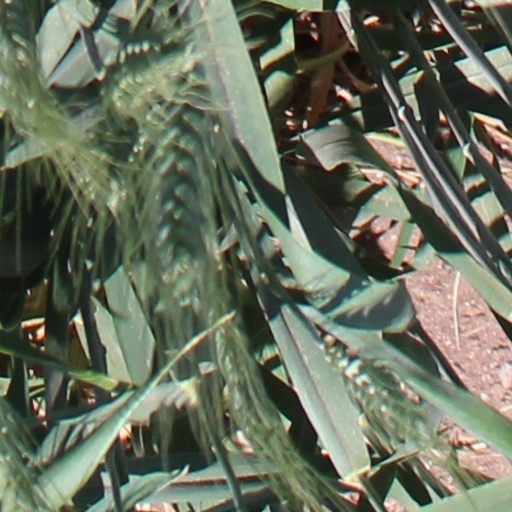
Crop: wheat